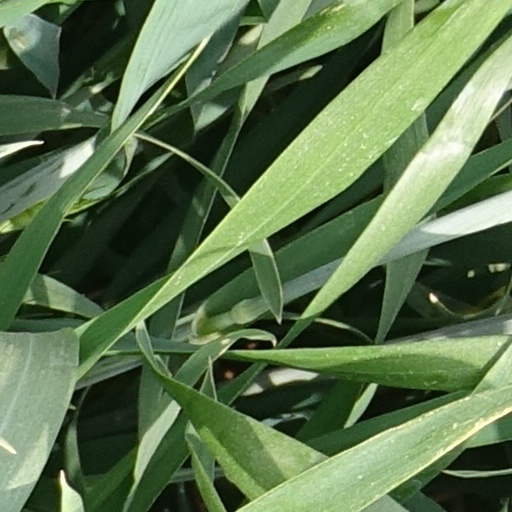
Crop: wheat